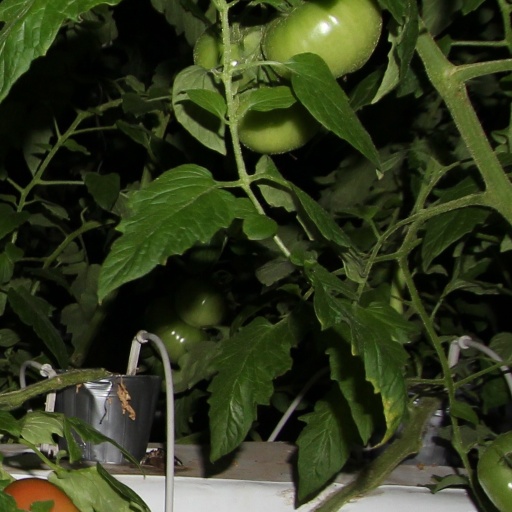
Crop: tomato